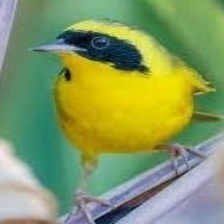
Species: ALTAMIRA YELLOWTHROAT
Scientific name: GEOTHLYPIS FLAVOVELATA